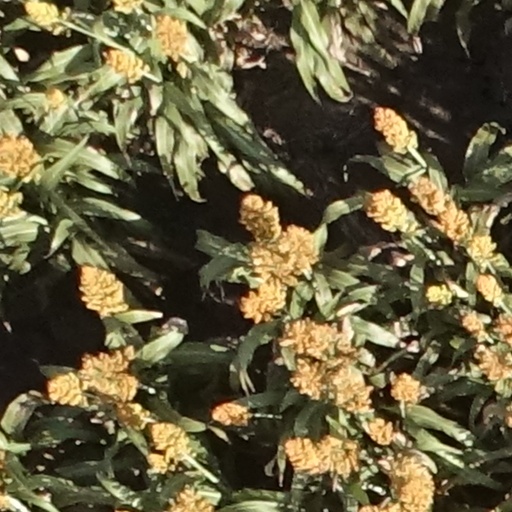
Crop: sorghum